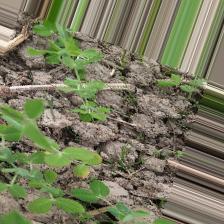
Label: Ascochyta blight